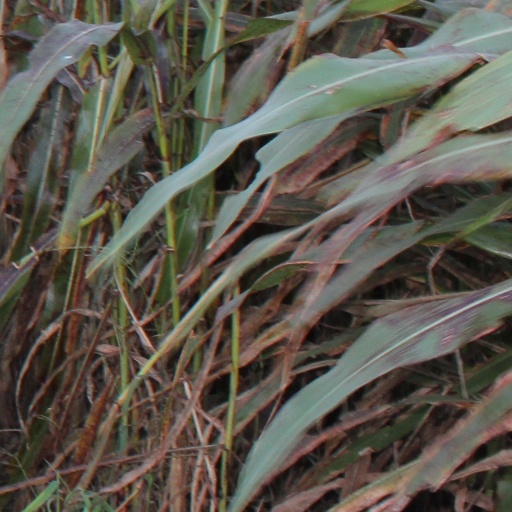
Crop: sorghum